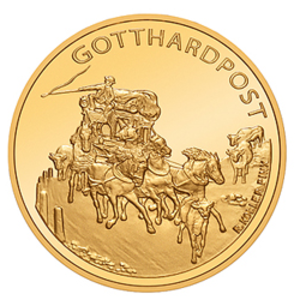
Les pièces de monnaie commémoratives suisses désignent des pièces de monnaie frappées en Suisse. Elles sont libellées en francs suisses, mais ne doivent pas être confondues avec les pièces de circulation. Bien qu'elles aient cours légal, elles sont rarement utilisées pour les paiements courants, leur valeur d'achat et d'échange dépassant généralement leur valeur faciale. Comme telles, elles sont plutôt réservées aux collectionneurs.